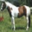
Label: horse